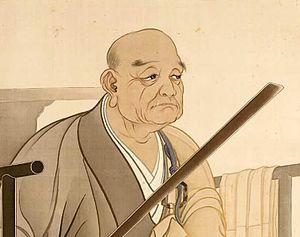
Mazu Daoyi, en chinois 马祖道一, était un maître chinois bouddhiste dans la branche Chan. Il est né dans la province du Sichuan. Il croyait que : chaque esprit était la voie de la l'illumination; et que l'esprit lui-même est le bouddha. Il était aussi un patriarche de l'école Hongzhou Zong, un courant Chan durant la dynastie Tang.